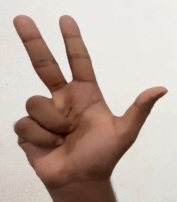
ASL sign: 3